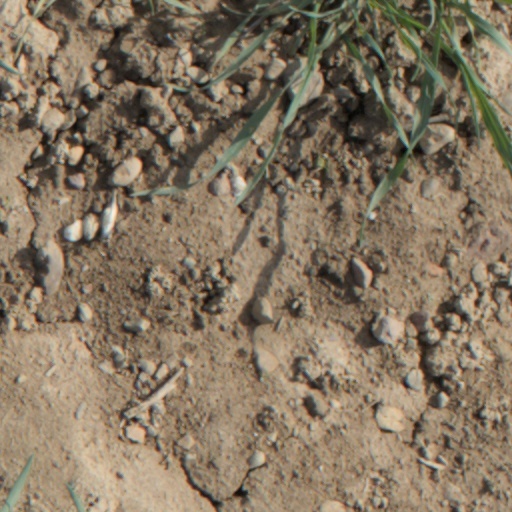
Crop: wheat